Lovers & Movies

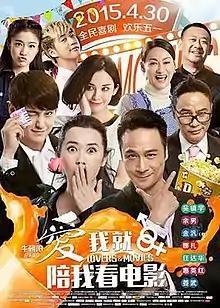

Lovers & Movies is a 2015 Chinese romantic comedy film directed by Niu Chaoyang. It was released on April 30, 2015.